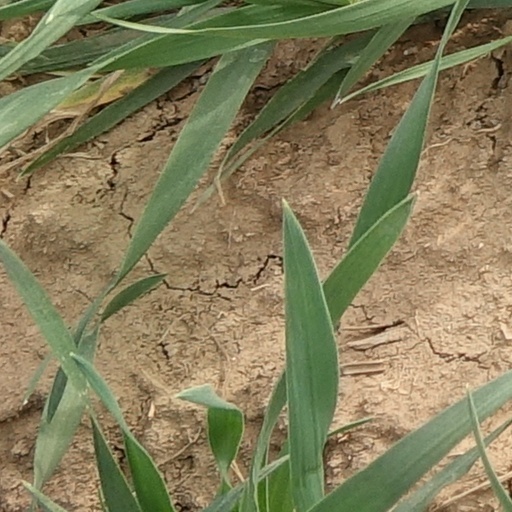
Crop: wheat